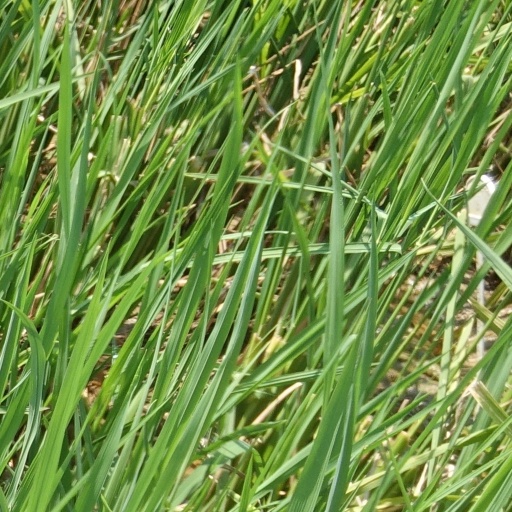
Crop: rice